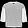
Label: Pullover